Anarchism in China

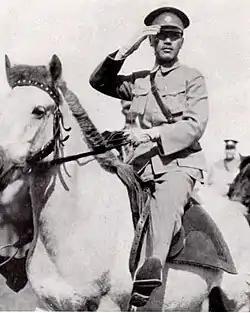
Chiang Kai-shek leading the Northern Expedition.

When the Northern Expedition arrived in Nanjing, a series of anti-foreigner riots broke out in the city, with the ensuing chaos bringing the expedition's advance to a halt as Chiang blamed the Communists for instigating the incident. In April 1927, the Four Elders determined that the actions of the CCP were counter-revolutionary and urged Chiang Kai-shek to initiate a purge of the leftists, culminating in the Shanghai massacre, during which thousands of communists were arrested and killed, effectively ending the First United Front. Despite this causing a split between Chiang's right-wing government in Nanjing and Wang Jingwei's left-wing government in Wuhan, further unrest between the two parties and Soviet interference in the Wuhan government caused Wang to himself initiate a purge of communists from his own ranks. The Wuhan government subsequently re-unified with the Nationalist government in Nanjing, on the condition that Chiang resigned from his post. However, following the suppression of a number of communist uprisings in Nanchang, Hunan and Guangzhou, Chiang Kai-shek retook power from Wang Jingwei, who went into exile in Europe.